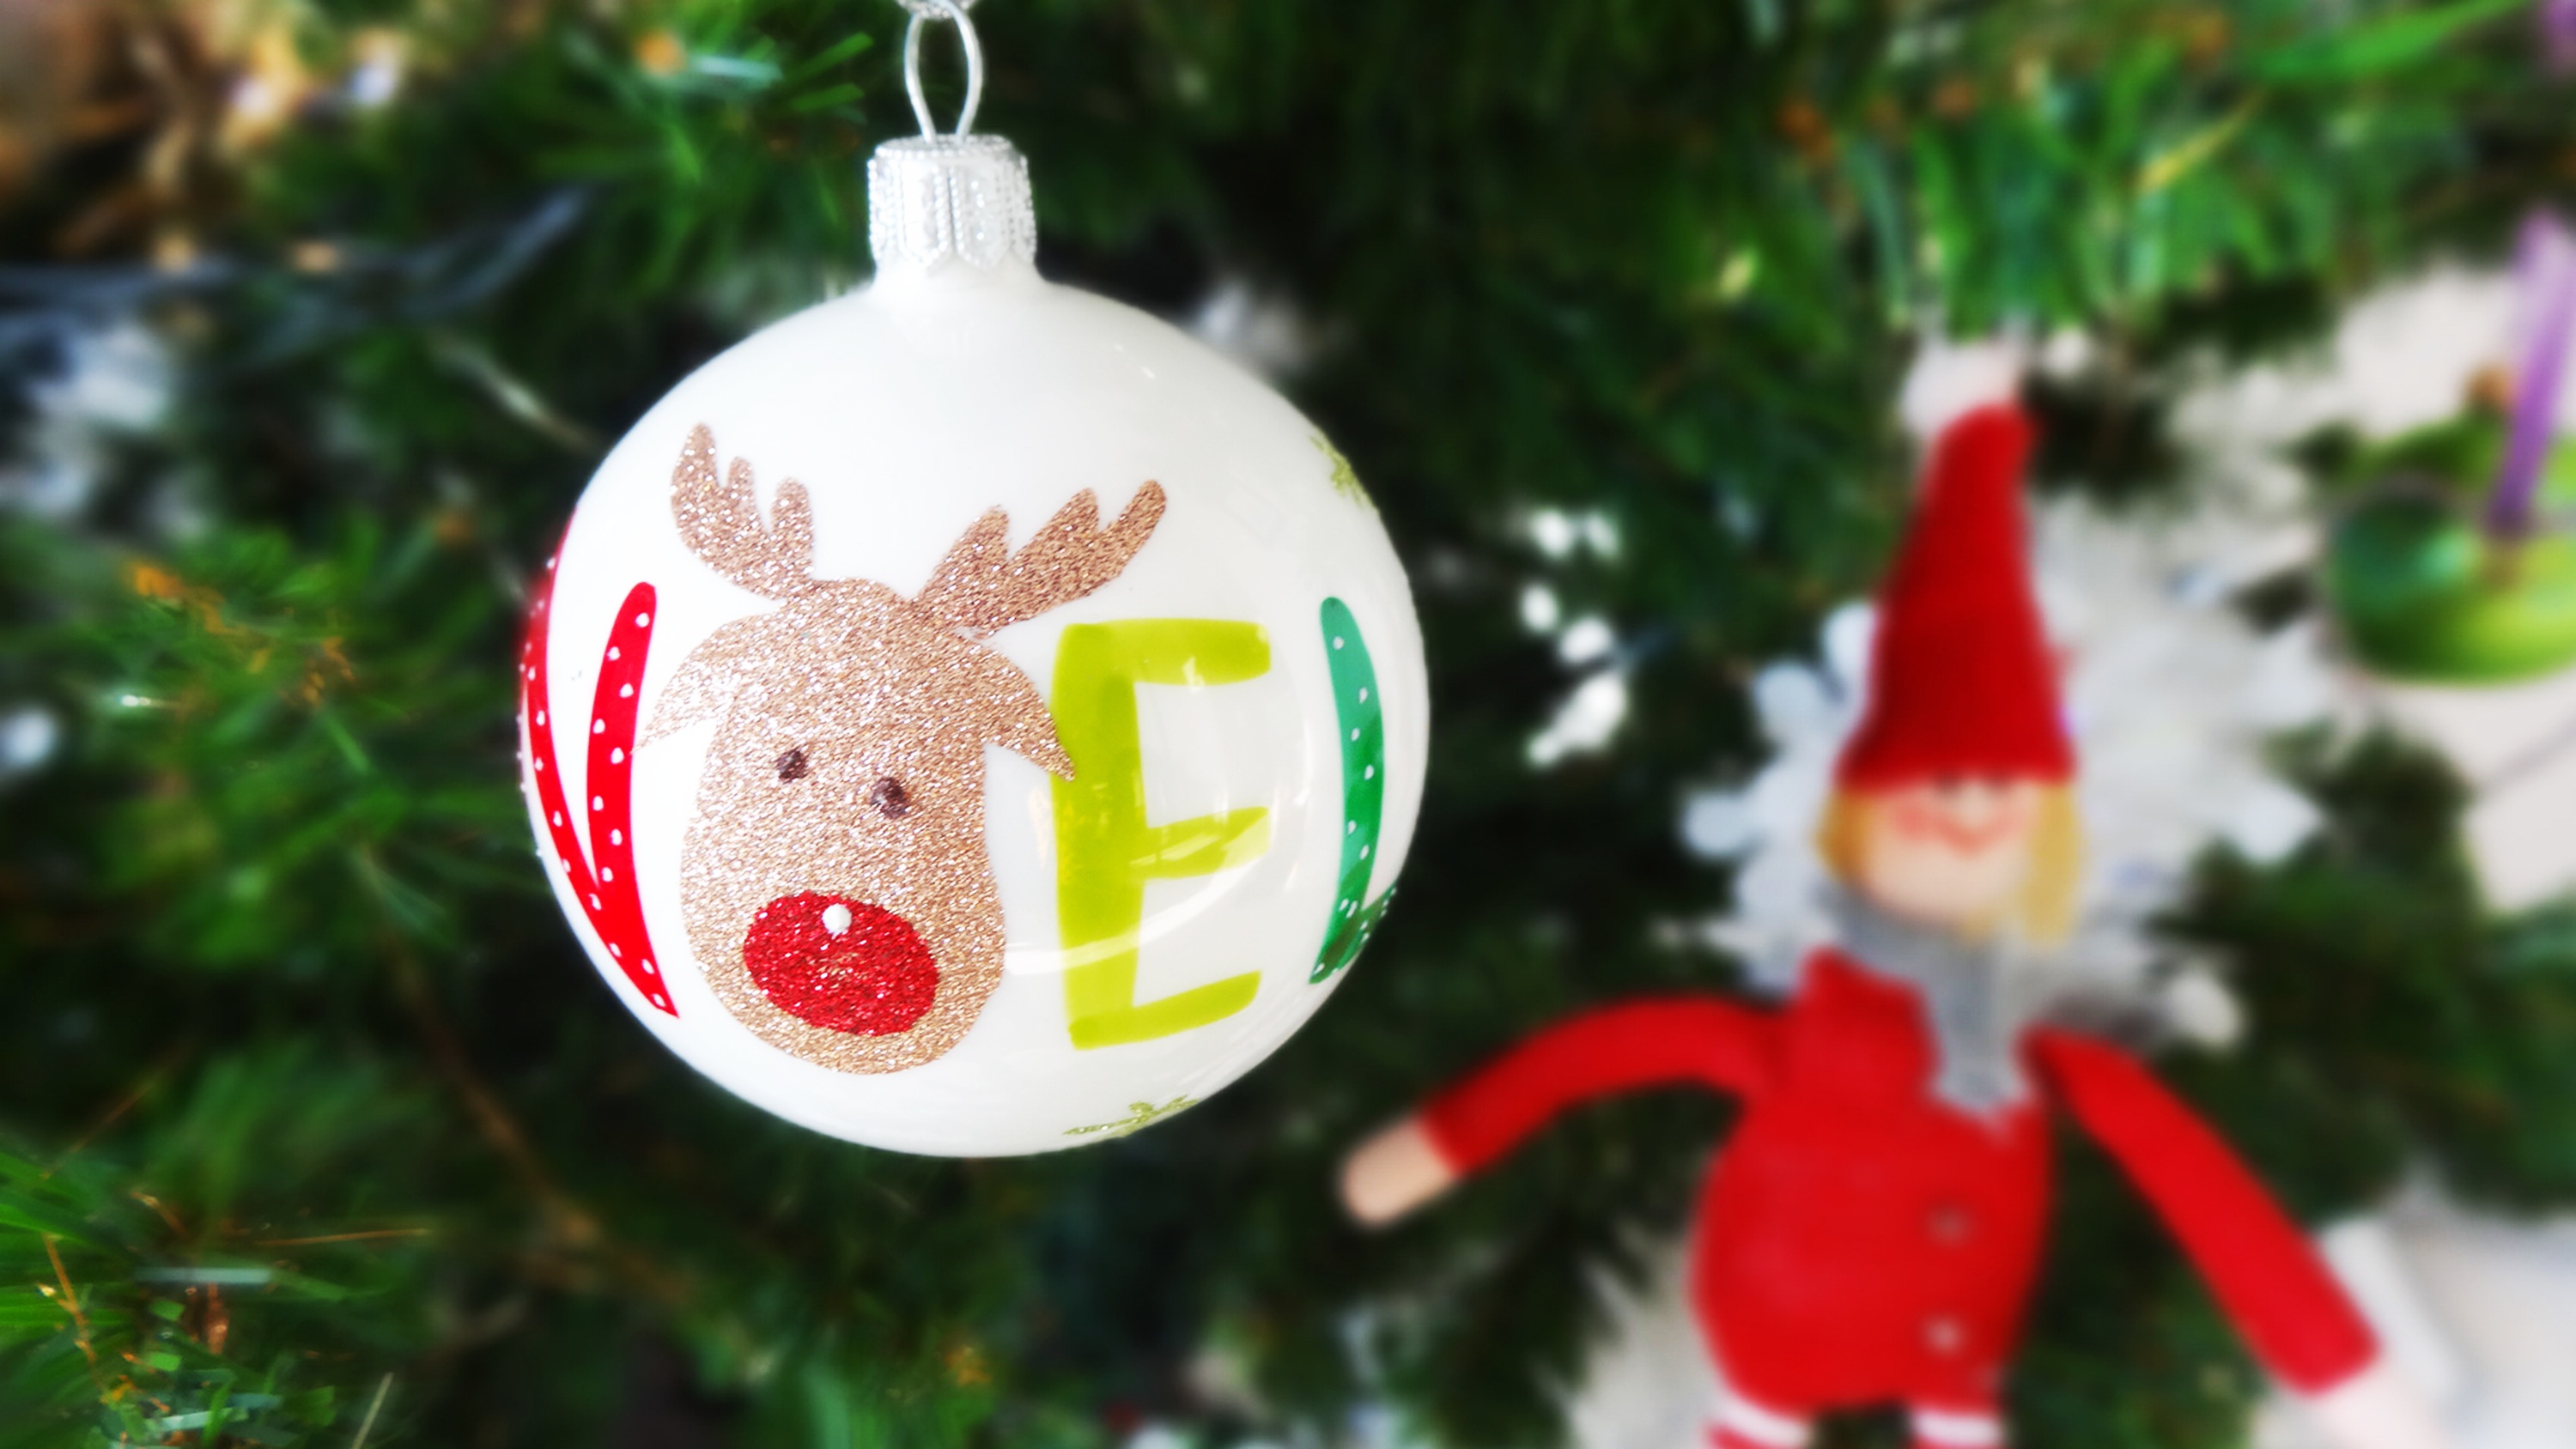
tree, flower, food, holiday, christmas, fir, decor, christmas tree, christmas decoration